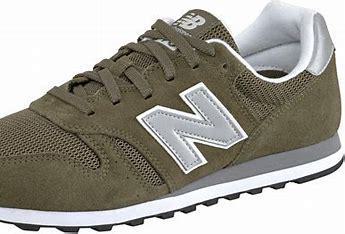
Brand: New
Model: Balance 373